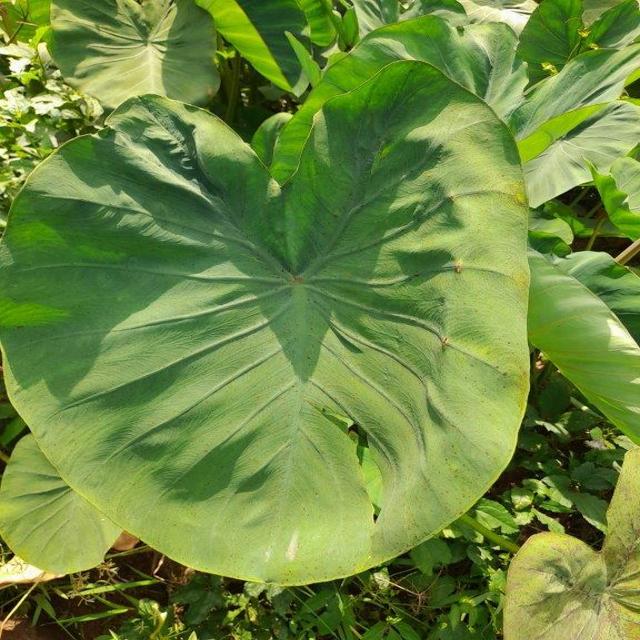
Label: Healthy